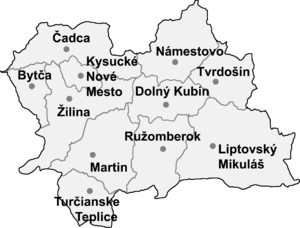
Žilina (region)
Kort over regionen
Žilina er en af Slovakiets otte administrative regioner, beliggende i landets nordlige del. Regionen har et areal på 6.808 km² og en befolkning på 694.763 indbyggere. Regionens hovedby er Žilina og består af elleve distrikter.